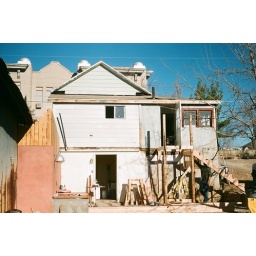
building steps- Tim in the back of the Globe house